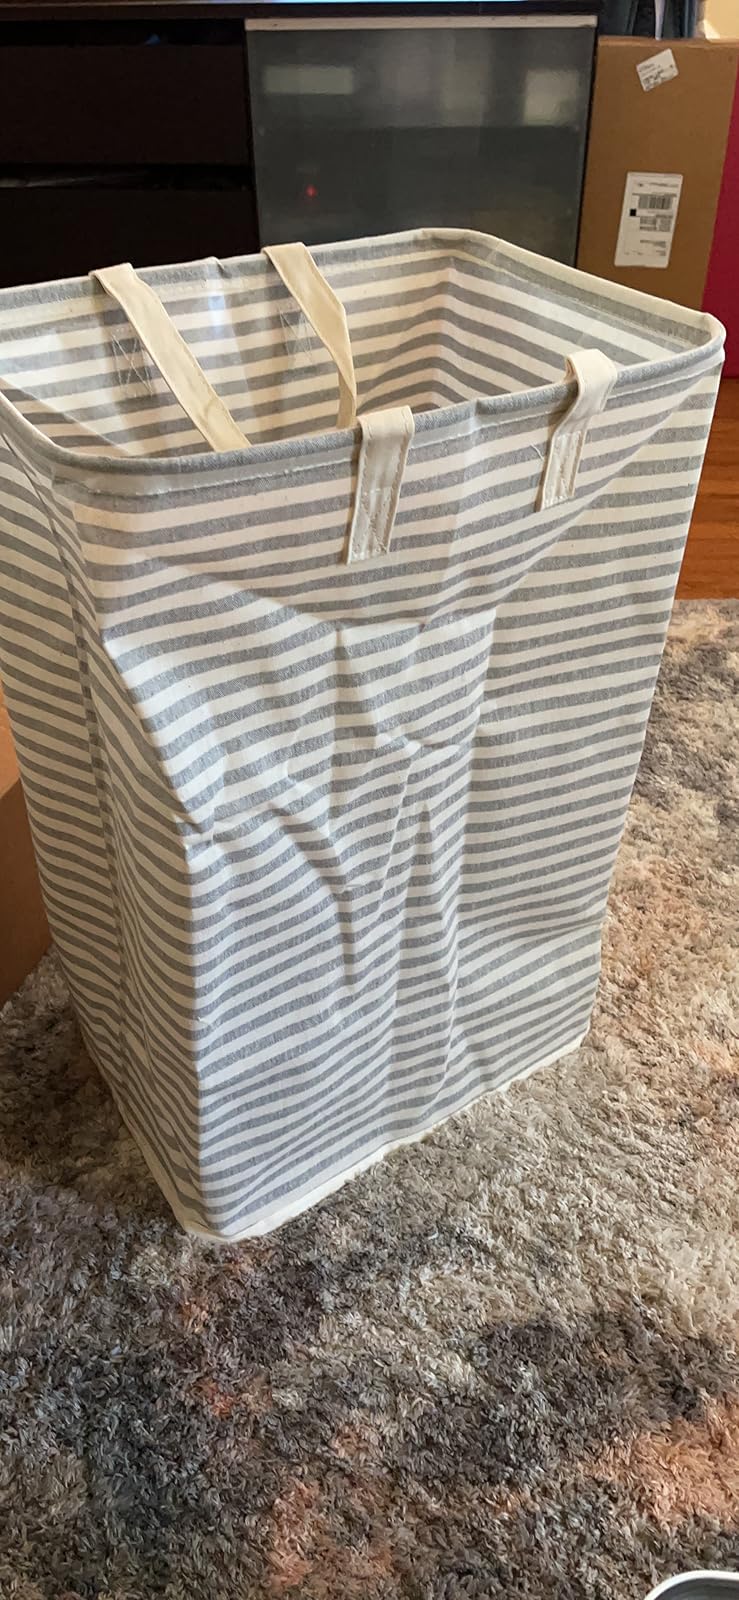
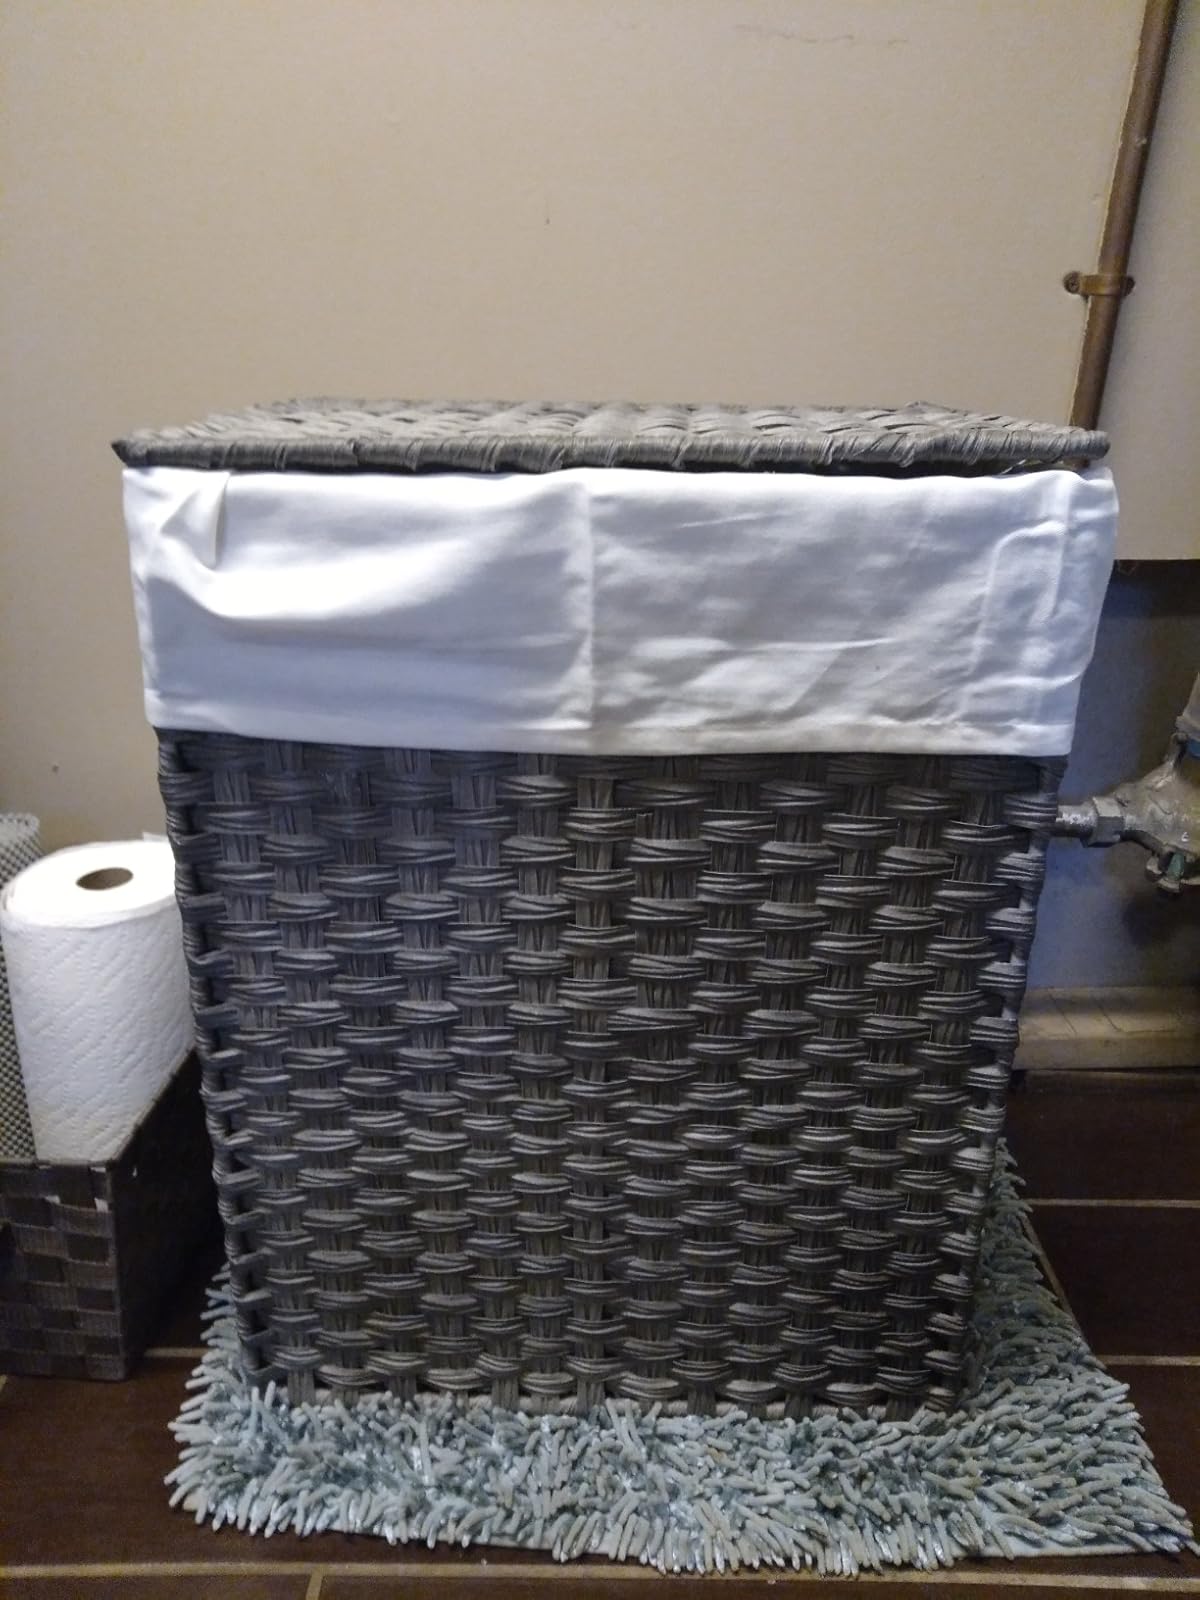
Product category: items_hamper
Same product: no